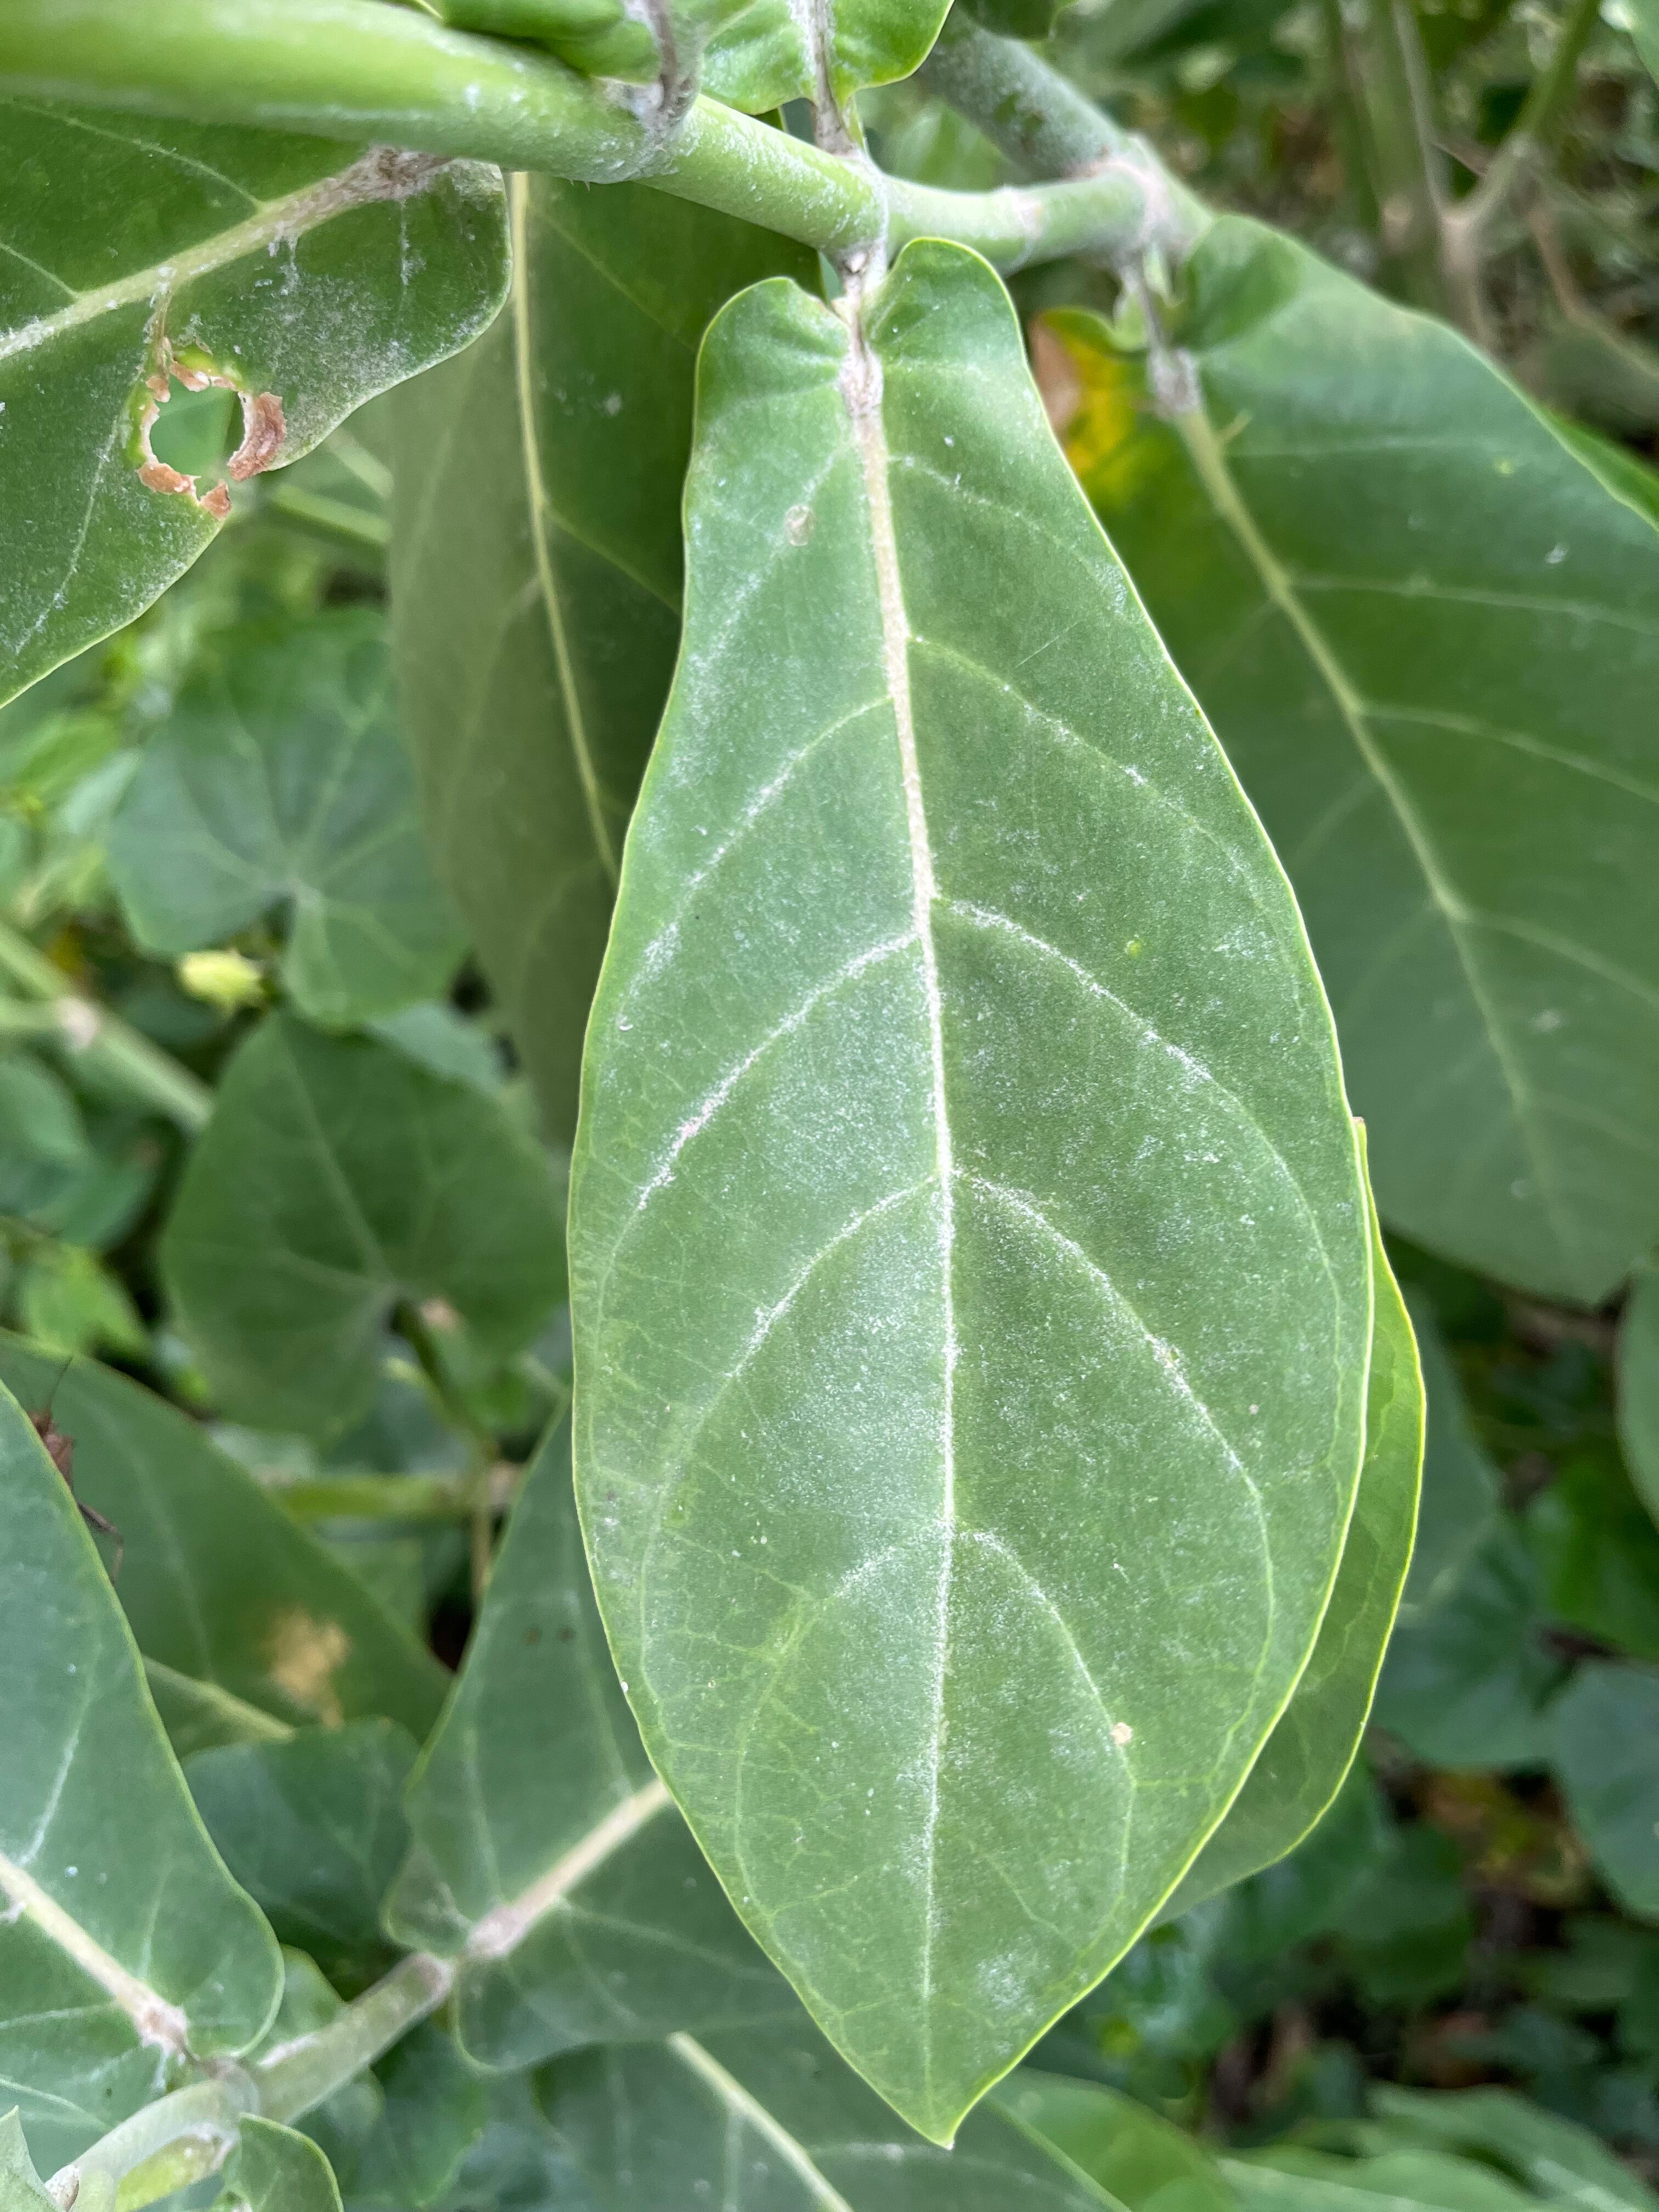
Plant species: calotropis-gigantea